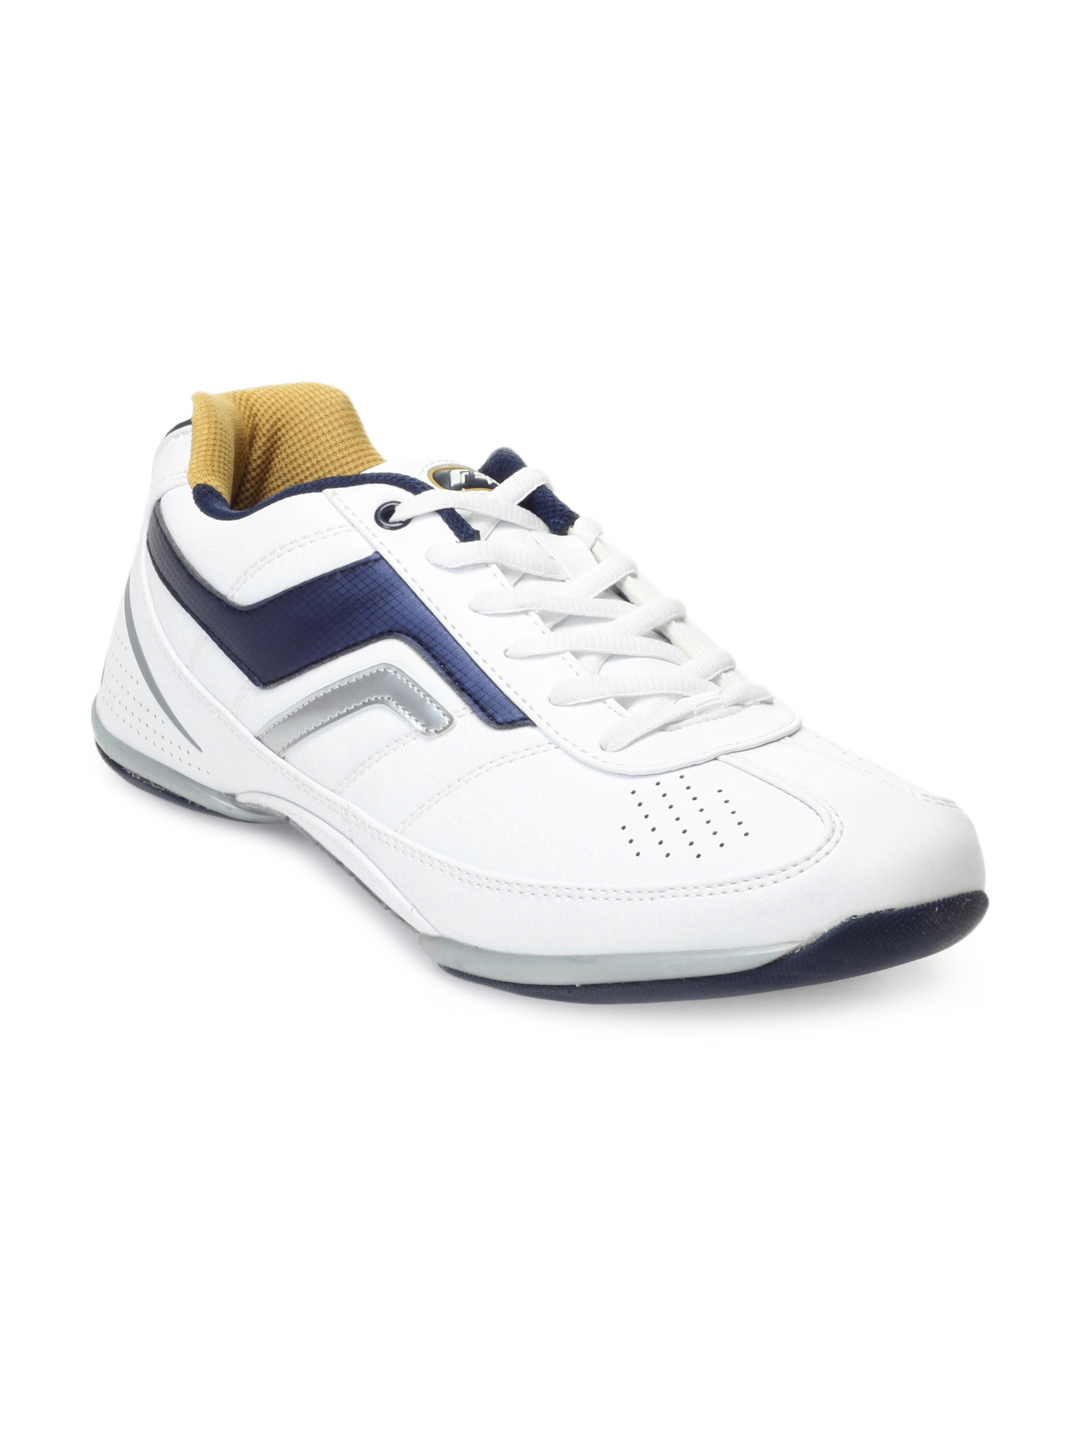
F Sports Men White Cyber Sports Shoes
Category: Footwear / Shoes / Sports Shoes
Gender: Men
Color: White
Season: Fall 2012
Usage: Sports